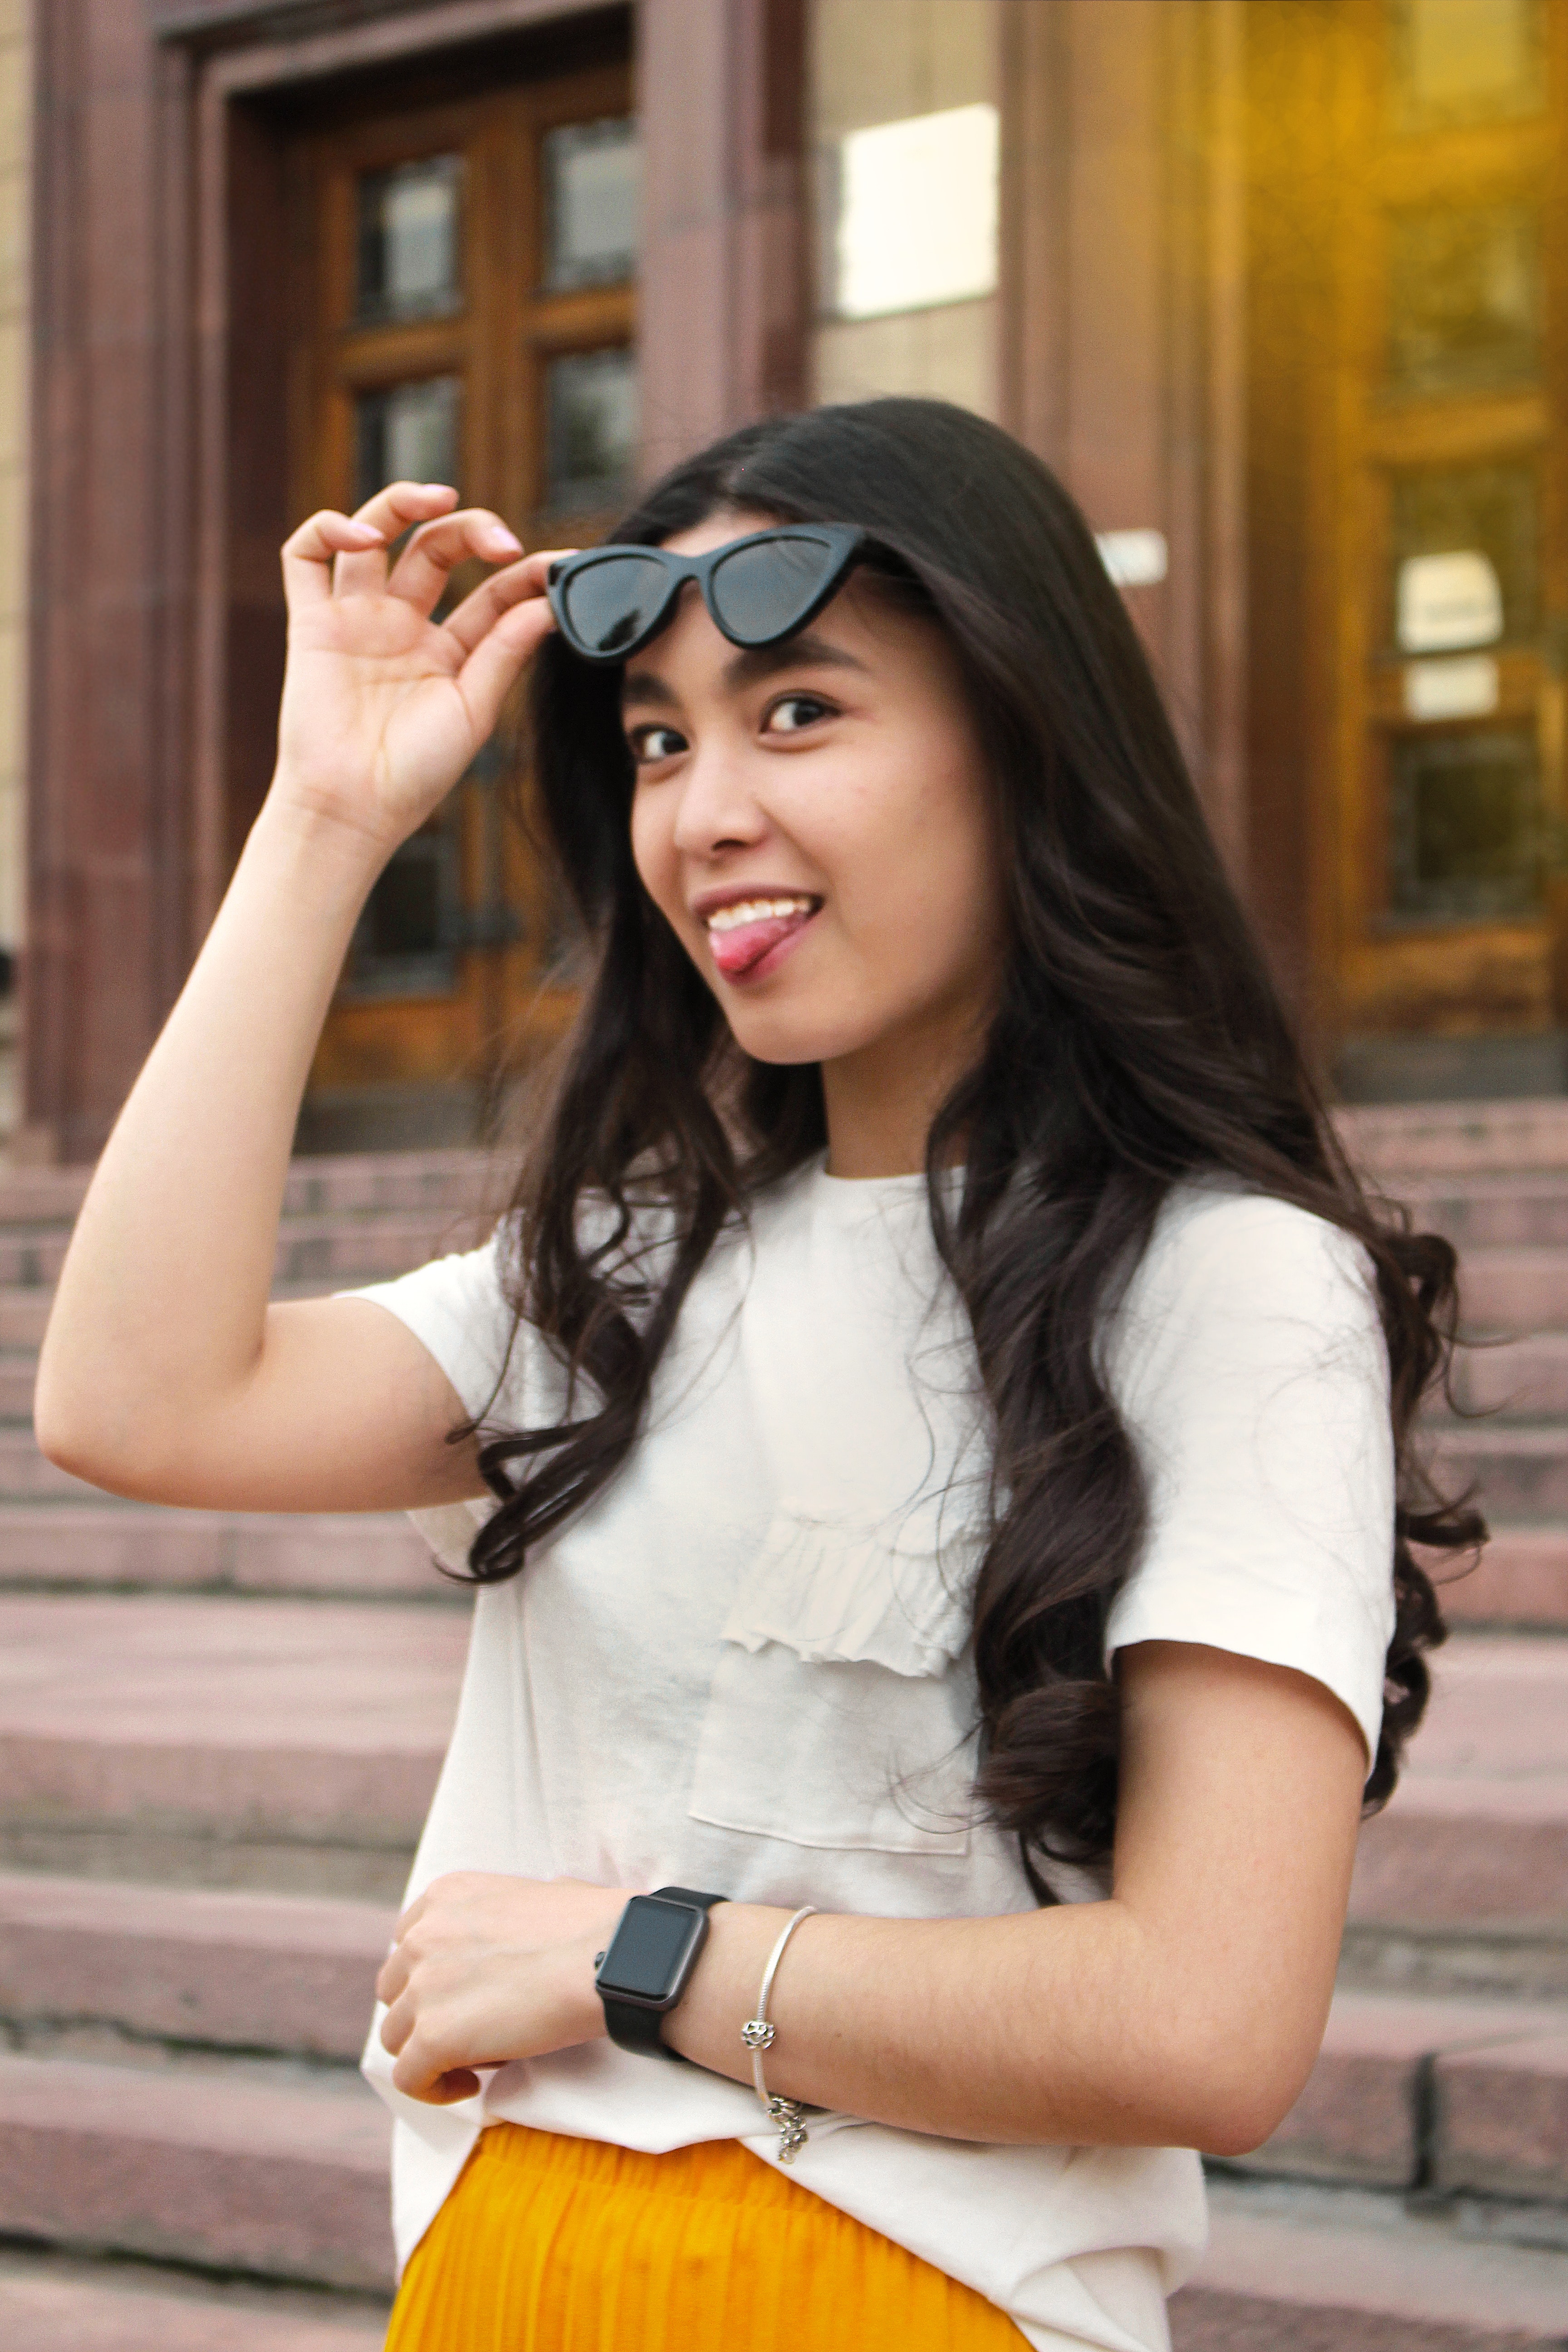
photograph, white, beauty, yellow, snapshot, street fashion, fashion, glasses, photography, eyewear, photo shoot, cool, long hair, smile, neck, model, black hair, fashion accessory, waist, style, vision care